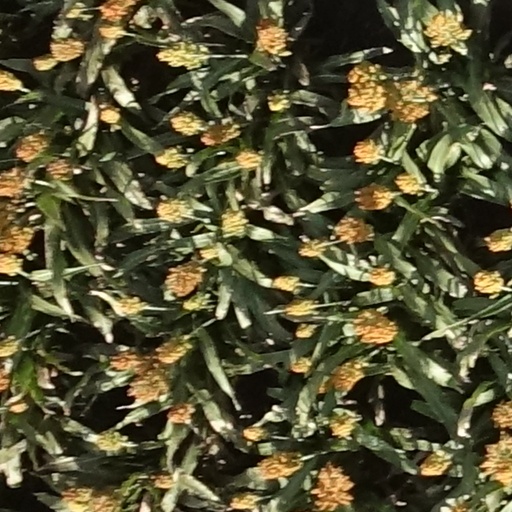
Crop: sorghum